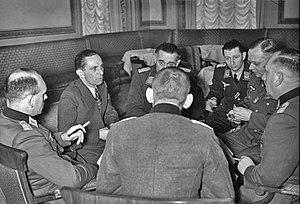
Le Wehrmachtbericht était un bulletin d'information quotidien radiophonique édité par l'Oberkommando der Wehrmacht pendant la Seconde Guerre mondiale.